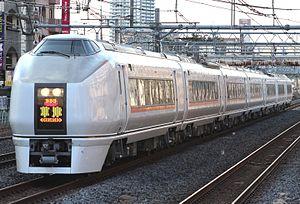
La ligne Takasaki est une ligne ferroviaire du réseau JR East au Japon. Elle relie la gare d'Ōmiya dans la préfecture de Saitama à celle de Takasaki dans la préfecture de Gunma. Cette ligne est longue de 74,7 km et est parcourue principalement par des trains de banlieue permettant de relier la ville de Takasaki, la préfecture de Saitama et Tokyo.